H. Clay Myers Jr.

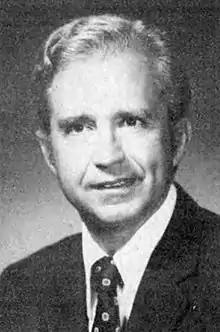

Henry Clay Myers Jr. (May 27, 1927 – October 29, 2004) was an American politician who, during his career, was considered one of Oregon's most influential moderate Republicans, together with his contemporaries, Tom McCall and Mark Hatfield.